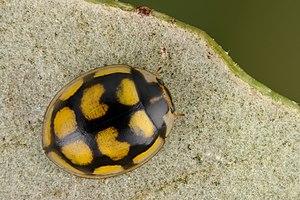
Le genre Oenopia regroupe des coléoptères prédateurs de la famille des coccinellidés.